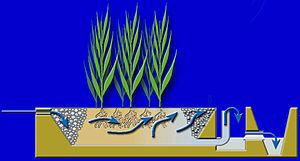
schéma illustrant le principe du lagunage naturel
La phytoépuration est au sens large l'épuration par les plantes. Celles-ci peuvent contribuer à épurer ou dépolluer les trois grands milieux que sont l'air, les sols et l'eau.